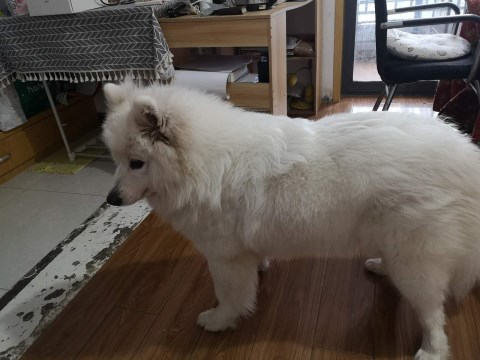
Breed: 2192-n000088-Samoyed